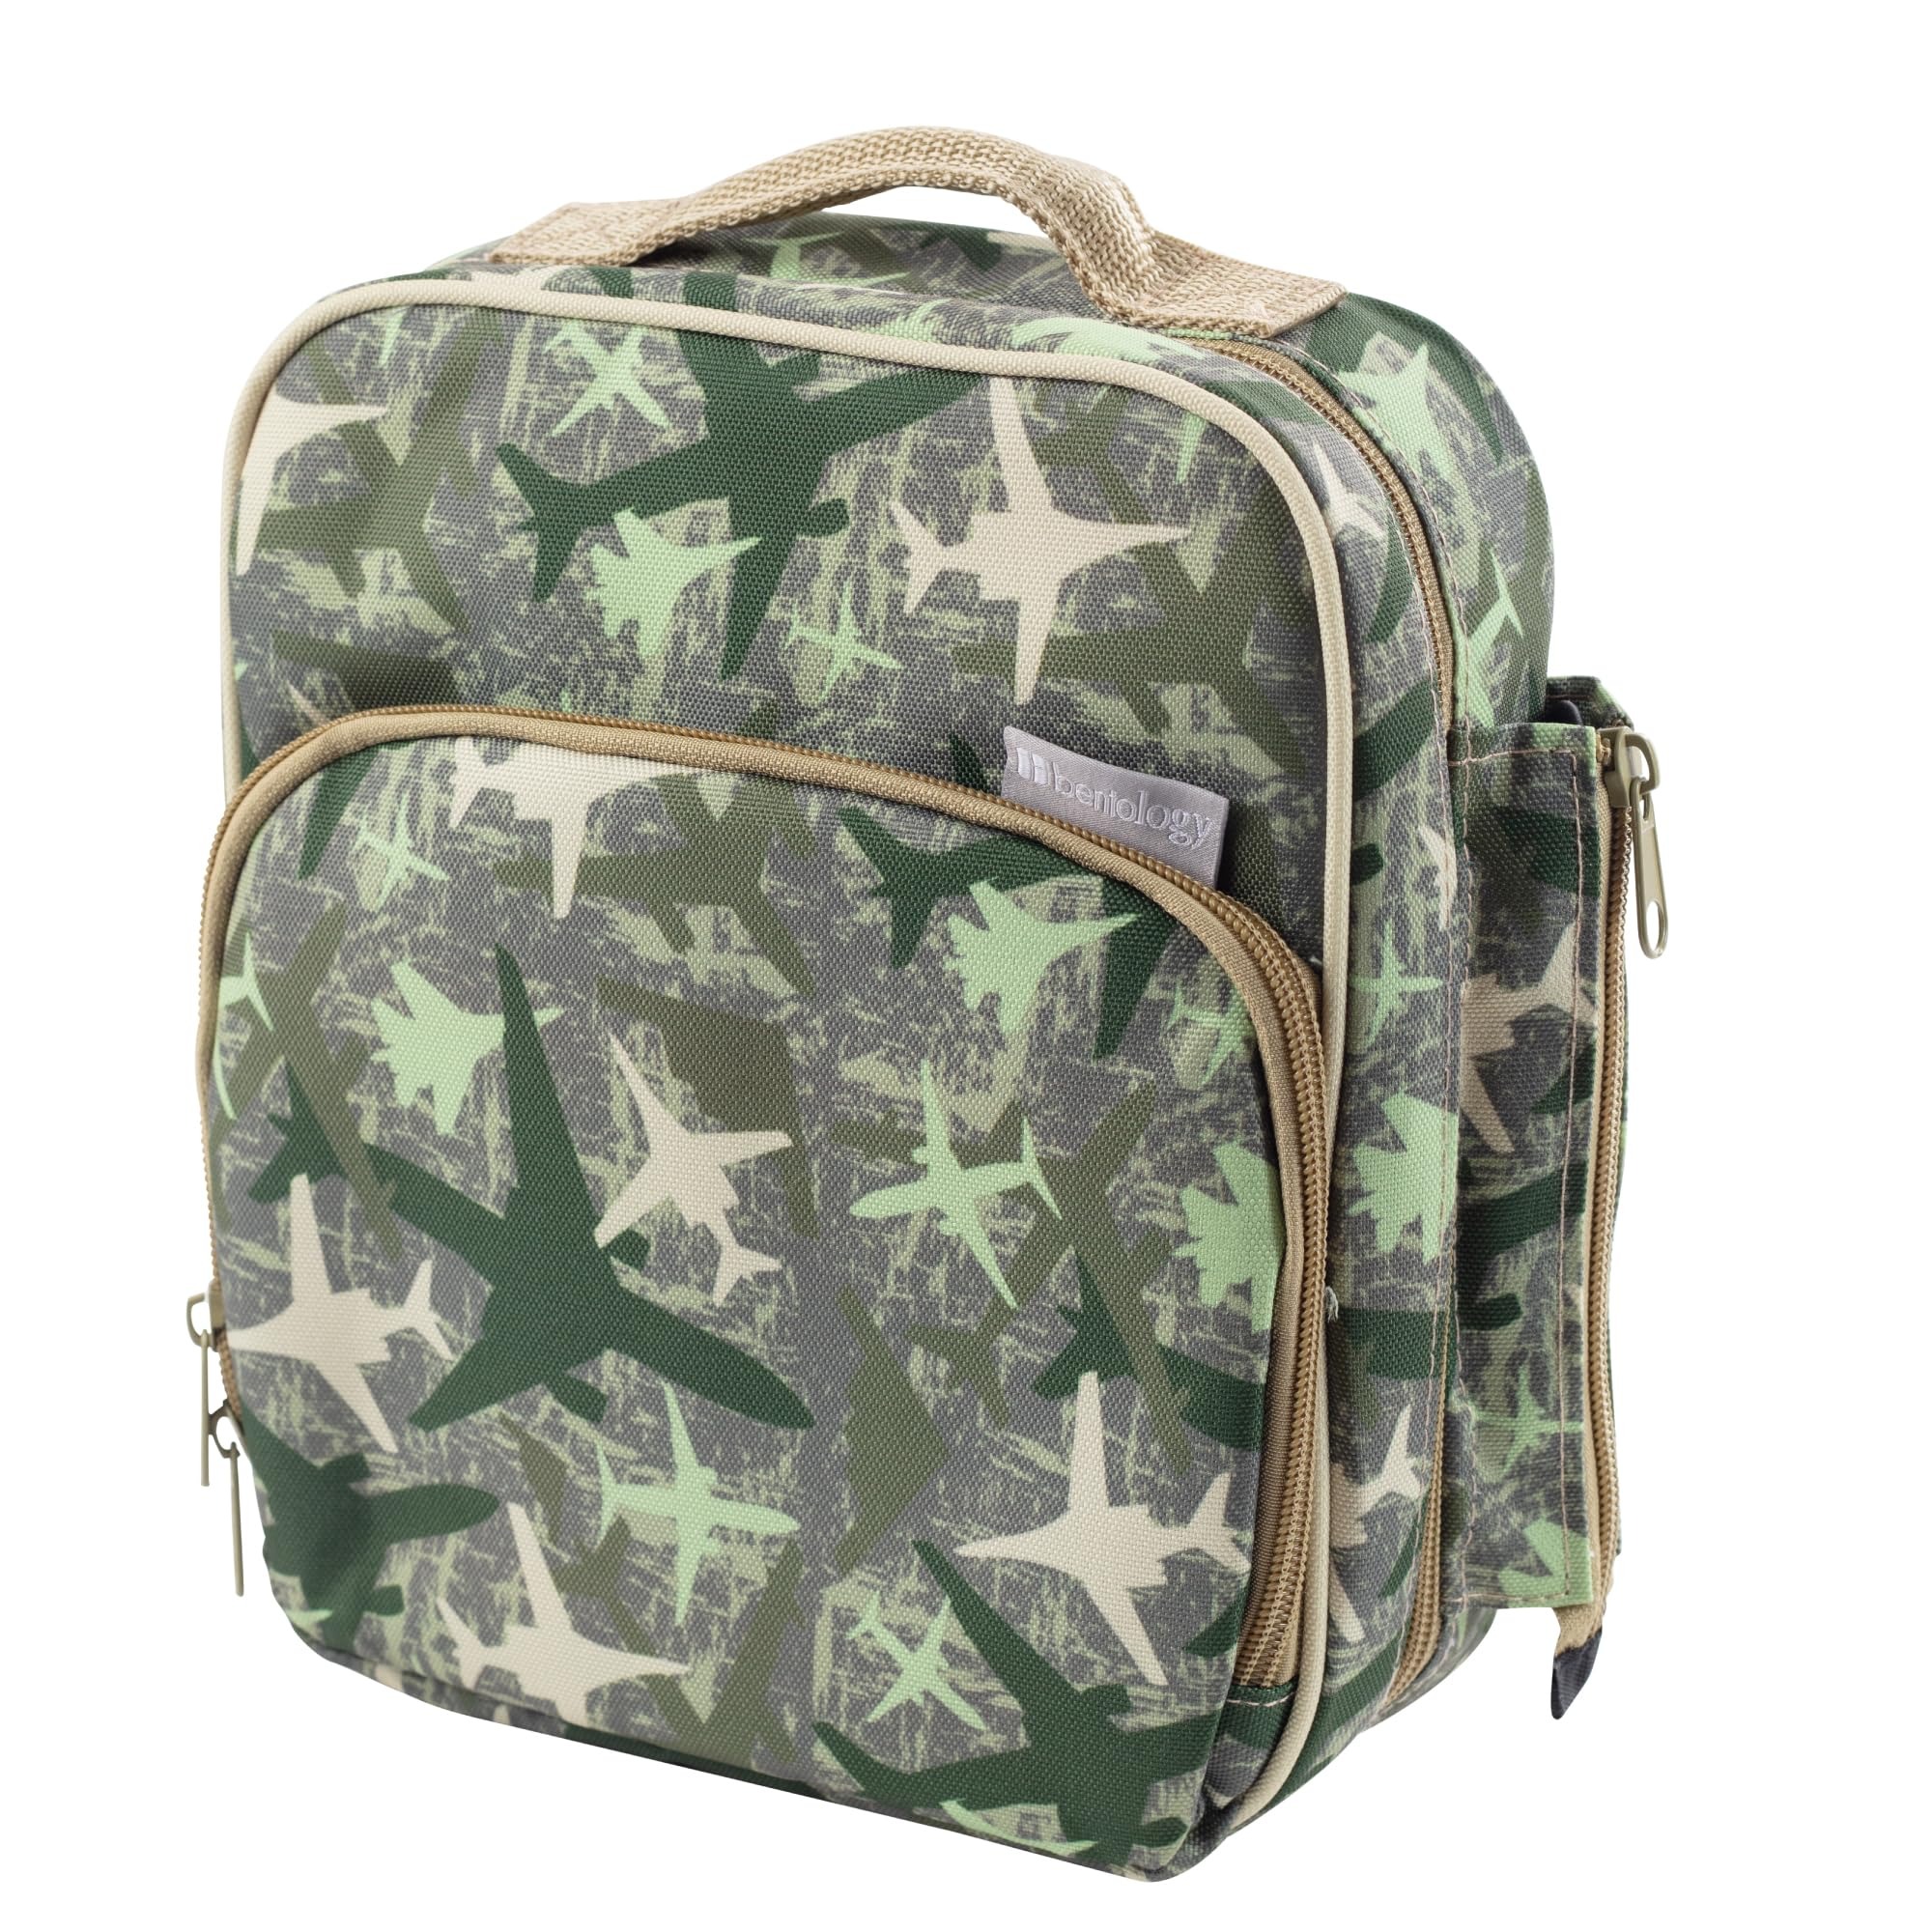
Item Name: Insulated Lunch Box w Snack Pocket & Water Bottle Holder-Boys or Kids Jets School Lunchbox Tote Keeps Food Hotter or Colder Longer- Reusable Bag Fits Most Bento Boxes, Ice Packs- Back To School
Bullet Point 1: PERFECTLY SIZED REUSABLE AIRPLANE LUNCHBOX: Great for Back to School, this cute bag features an external front pocket, an interior mesh pocket, and an expandable waterbottle holder. This spacious lunch tote measuring 10 x 8 x 3.5 inches from the outside, fits Bentology Bento Box containers and is compatible with most kid Bento Box brands (sold separately). Food Safe - No Lead, BPA, Phthalates. Suitable for Ages 3+. THIS LISTING IS FOR BAG ONLY, ALL OTHER ACCESSORIES SHOWN NOT INCLUDED.
Bullet Point 2: INSULATED LUNCH BAG & WATERPROOF LINING: Kids will love this durable airplane jet print Bentology insulated lunch tote that keeps food and drinks fresh for hours! Ideal for bringing your lunch or snacks to School, Summer Camp, Daycare and more! Keep lunch mess free with this easy to wipe waterproof lining.
Bullet Point 3: BONUS EXPANDABLE WATERBOTTLE HOLDER: Our bags feature a bonus side pocket with a zipper for your beverage bottle that expands into an adjustable opening fitting most waterbottles sizes. Leaving you hands free as you travel!
Bullet Point 4: PADDED CARRYING HANDLE: Our thick handle offers a more comfortable carrying experience to and from your mealtime destination.
Bullet Point 5: EASY GLIDE ZIPPER: This premium style bag uses a no-catch zipper system elevating your mealtime experience.
Bullet Point 6: UPGRADE MEALTIME: Add some Lunch with Personality, with the rest of Bentology's Lunch Bags, Waterbottles, Food Jars, and more! Having been trusted in business for over 20 Years, you can count on our products working for you!
Product Description: PERFECTLY SIZED REUSABLE AIRPLANE LUNCHBOX: Great for Back to School, this cute jet bag features an external front pocket, an interior mesh pocket, and an expandable waterbottle holder. This spacious lunch tote measuring 10 x 8 x 3.5 inches fits Bentology Bento Box containers, and is compatible with most kid Bento Box brands (sold separately). Food Safe - No Lead, BPA, Phthalates. Suitable for Ages 3+. THIS LISTING IS FOR BAG ONLY, ALL OTHER ACCESSORIES SHOWN NOT INCLUDED. Add some Lunch with Personality, with the rest of Bentology's Lunch Bags, Waterbottles, Food Jars, and more! Having been trusted in business for over 20 Years, you can count on our products working for you!
Value: 1.0
Unit: Count

Price: 17.97